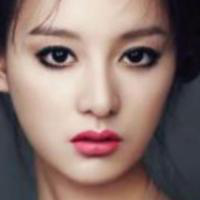
Age group: age 21-30